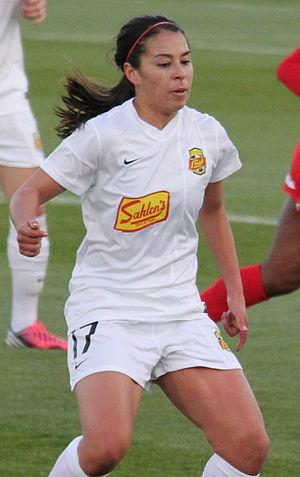
Verónica Pérez, née le 18 mai 1988 à Hayward, est une footballeuse internationale mexicaine évoluant au poste de milieu offensif.